Hadley–Apennine

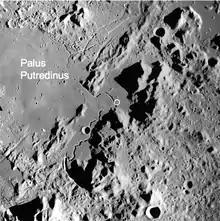
Orbital photo of the Hadley-Apennine site; Apollo 15 landing site is marked with a circle.

Hadley–Apennine is a region on the near side of Earth's Moon that served as the landing site for the American Apollo 15 mission, the fourth crewed landing on the Moon and the first of the "J-missions", in July 1971. The site is located on the eastern edge of Mare Imbrium on a lava plain known as Palus Putredinis. Hadley–Apennine is bordered by the Montes Apenninus (often referred to as "Apennine Front"), a mountain range, and Hadley Rille, a meandering channel, on the east and west, respectively.